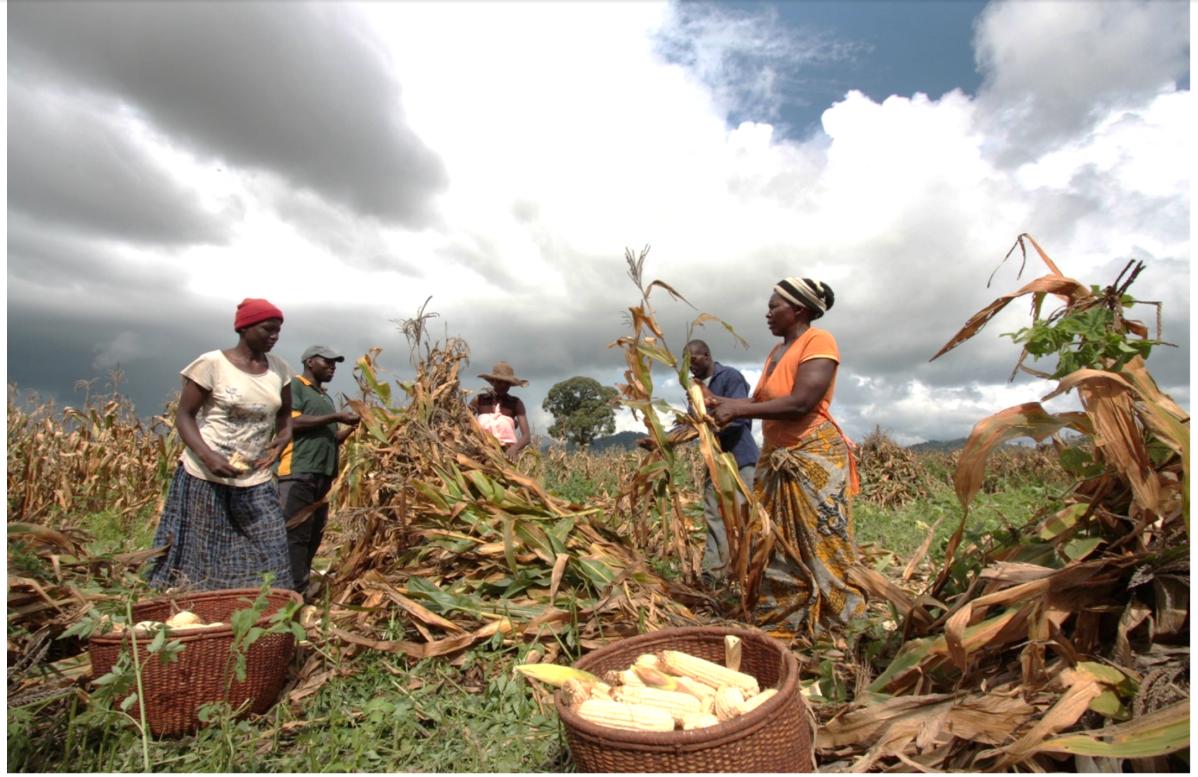
Wakulima wa zao la biashara na mahindi wakiwa katika shamba kubwa wakivuna mahindi kutoka katika mabua yake, na kisha kuyaweka ndani ya matenga yaliyotengenezwa kwa wavu.